Balliol College, Oxford

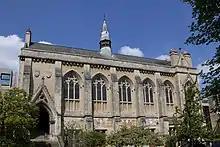
Balliol College Hall and SCR (from Fellows' Garden), Oxford

Balliol College is run by the master and fellows of the college. The master of the college must be "the person who is, in their [the Fellows] judgement, most fit for the government of the College as a place of religion, learning, and education". The current master is Dame Helen Ghosh, former Director-General of the National Trust and Home Office Permanent Secretary, and an alumna of St Hugh's and Hertford colleges.